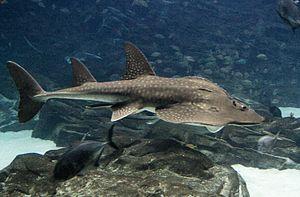
Les Euselachii forment une infra-classe qui regroupe tous les requins et raies.
Les raies-guitares ou guitares de mer forment une famille de raie allongées, de l'ordre des Rajiformes ou, suivant les classifications, des Rhinobatiformes.